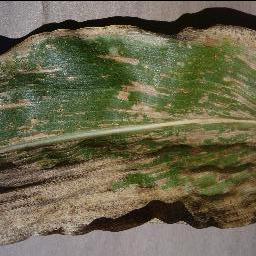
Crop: corn
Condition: (maize)_cercospora_spot_gray_spot